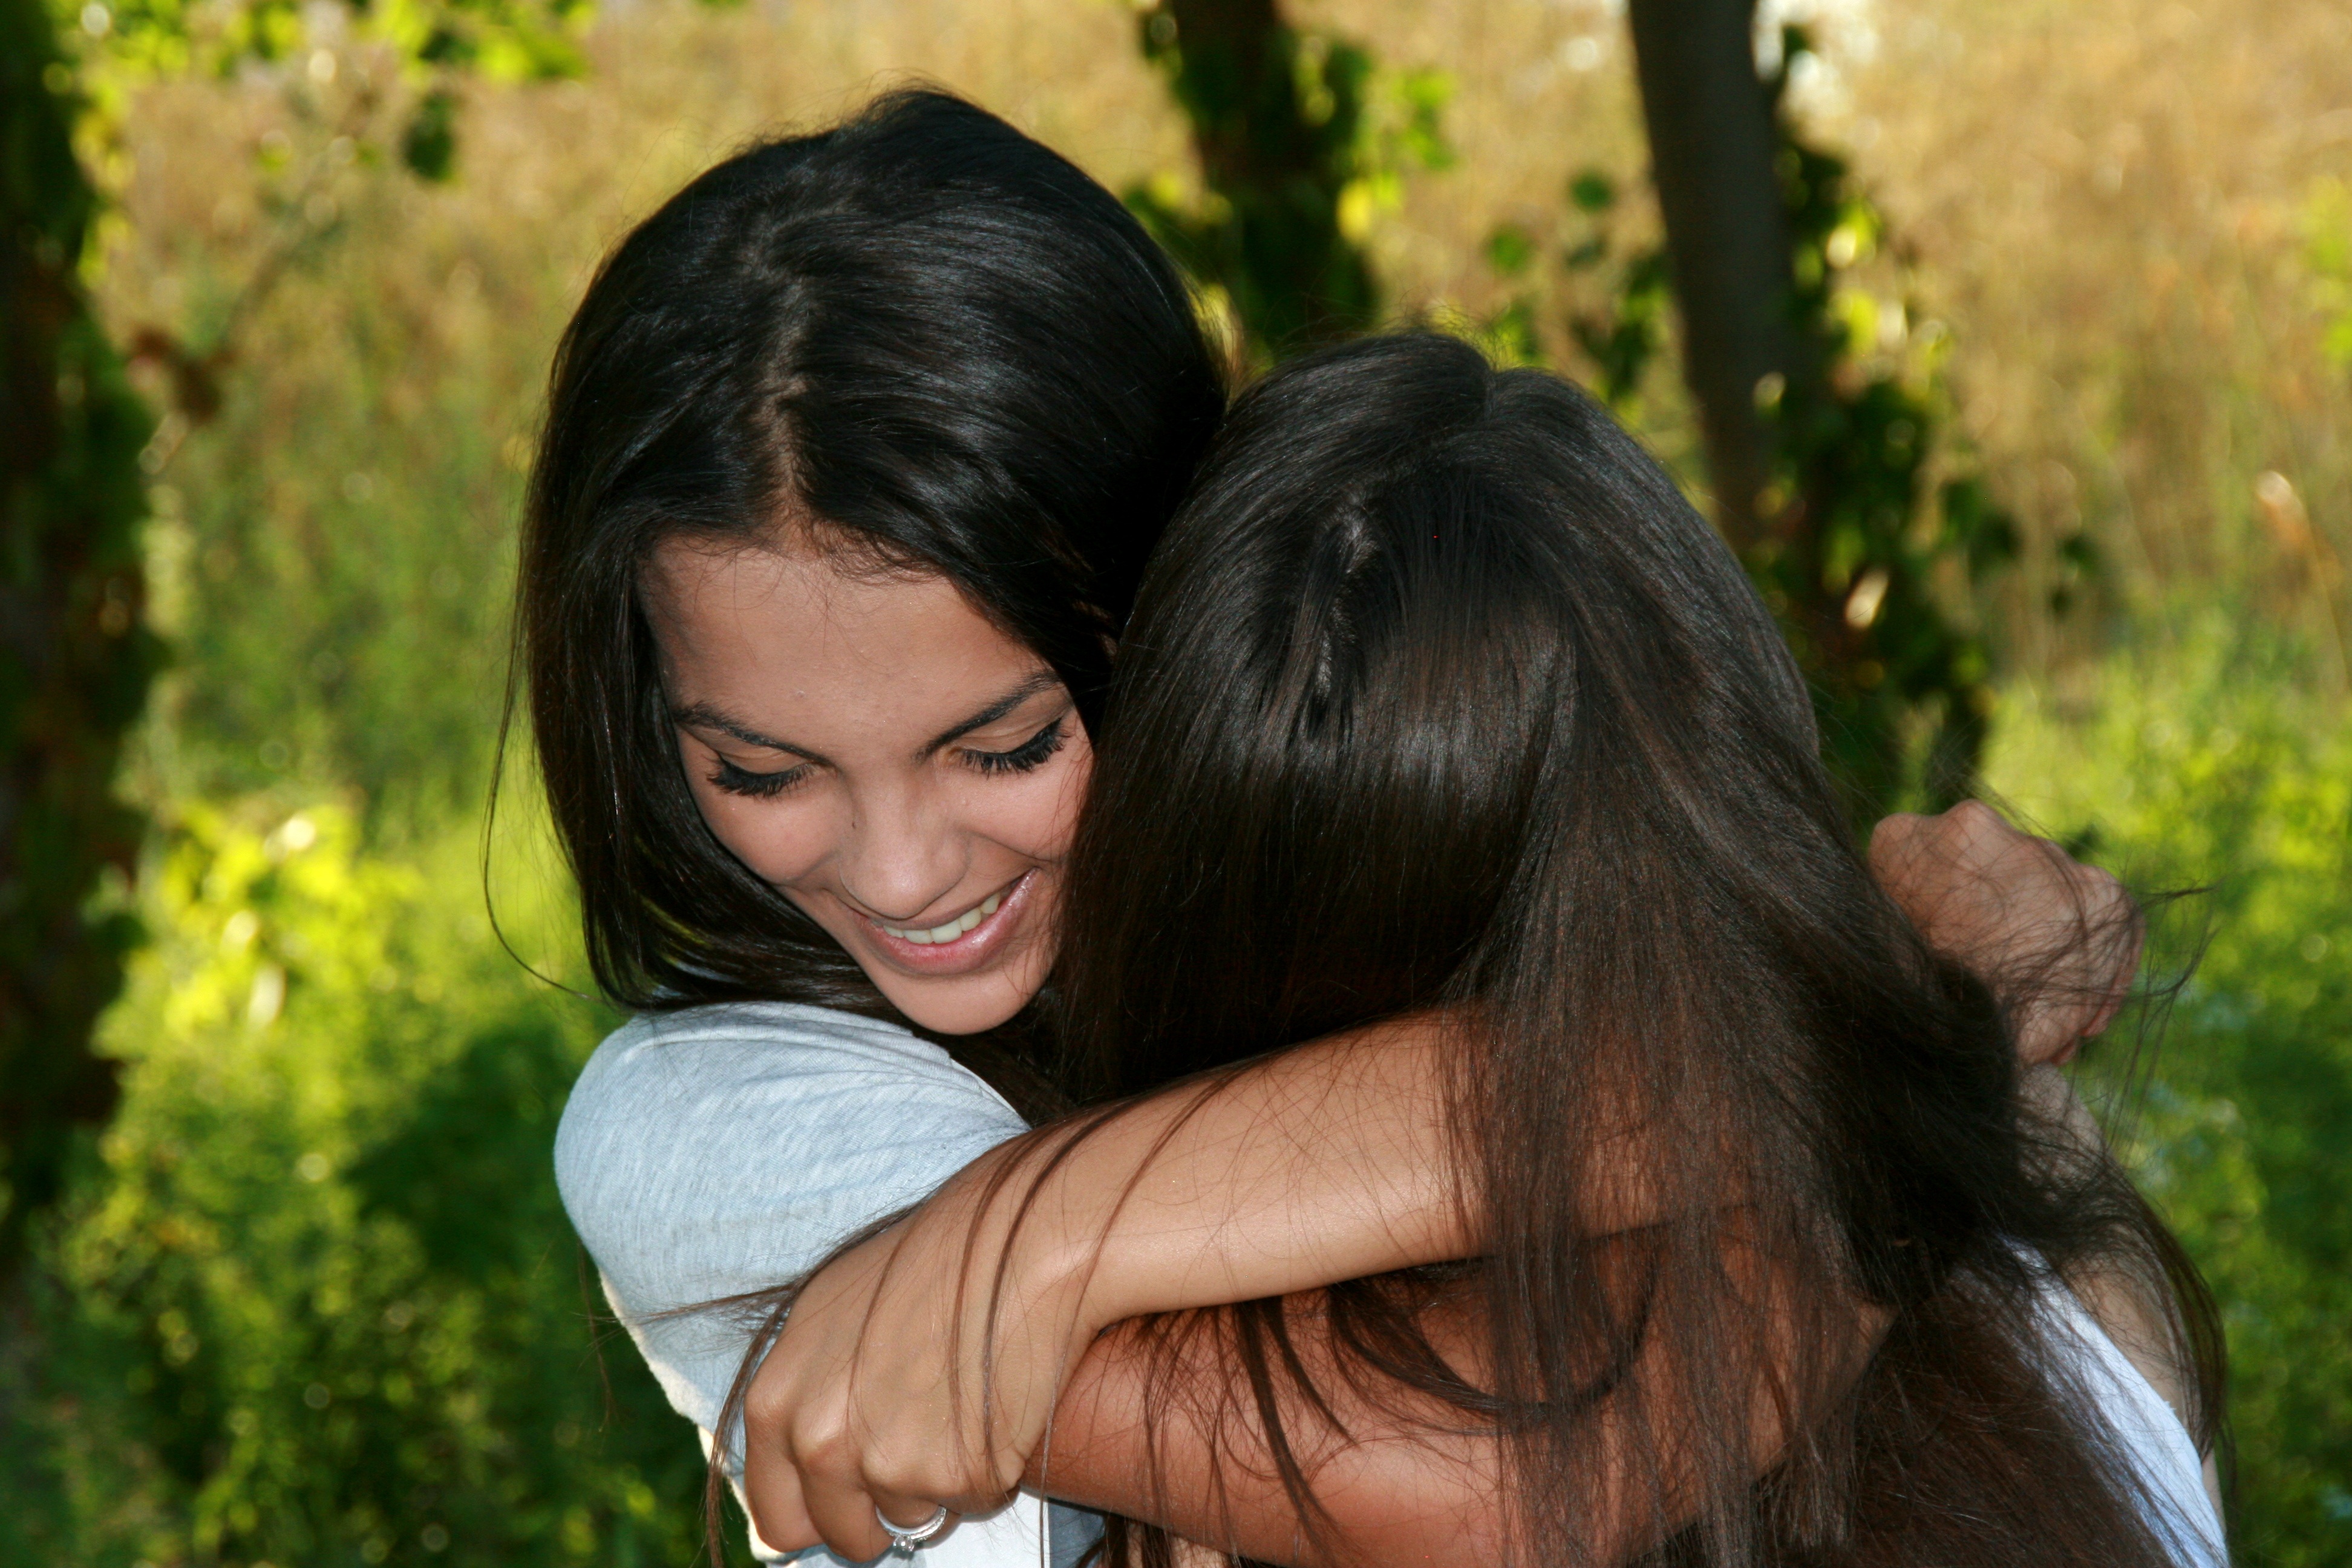
person, people, girl, woman, photography, love, portrait, model, romance, friendship, smile, hug, ceremony, girls, photograph, beauty, emotion, interaction, photo shoot, portrait photography